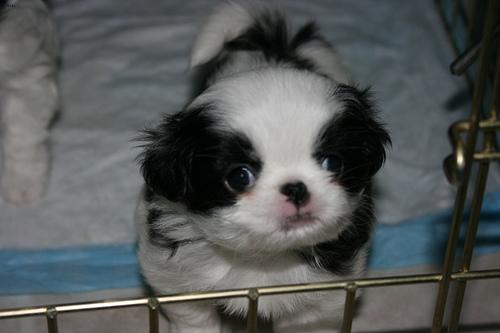
Breed: japanese chin